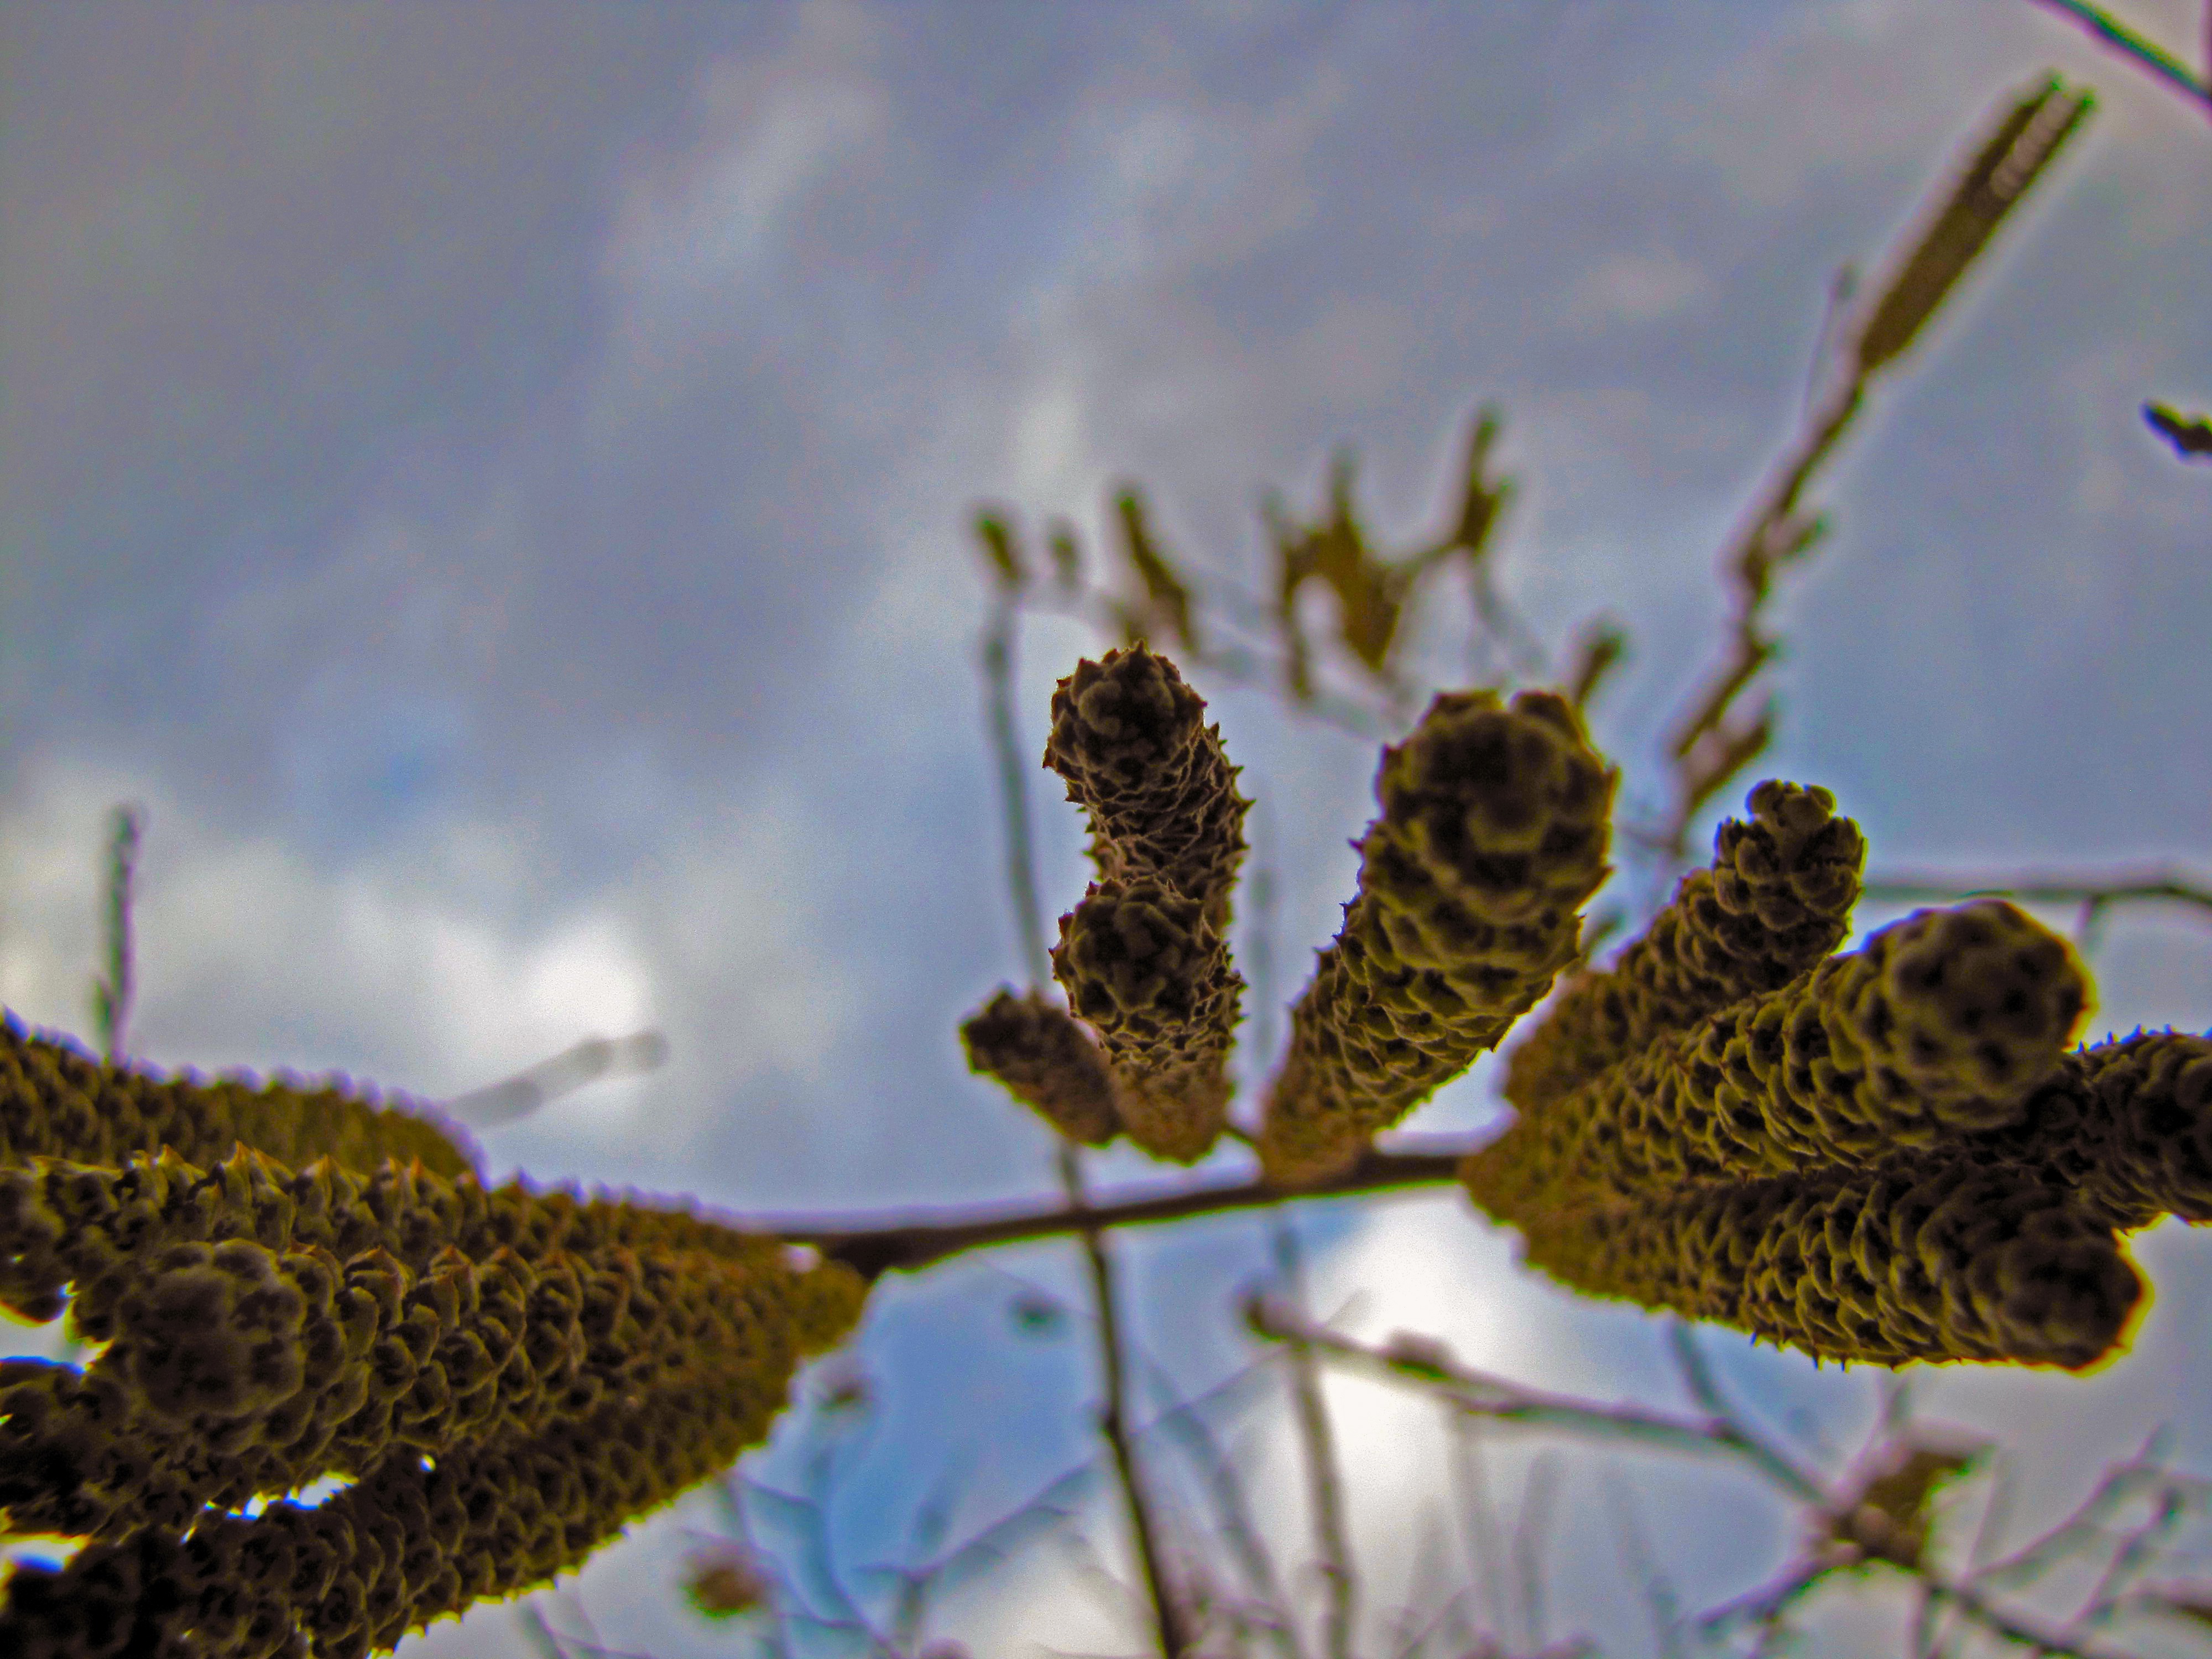
tree, nature, branch, blossom, cloud, plant, sky, wood, photography, leaf, flower, frost, pollen, autumn, botany, agriculture, flora, season, fauna, close up, ecosystem, macro photography, woody plant, land plant